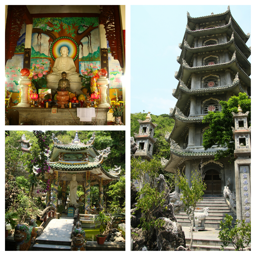
just some of the temples